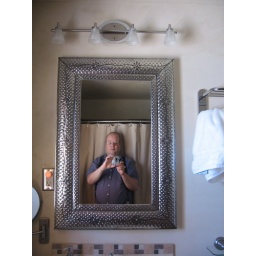
Me in the bathroom mirror of our casita, Santa Fe Plaza